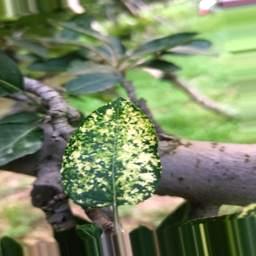
Label: Apple_Mosaic